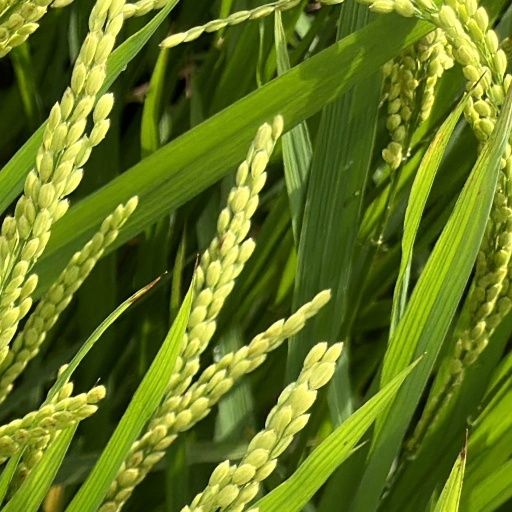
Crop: rice